Mick Wallace

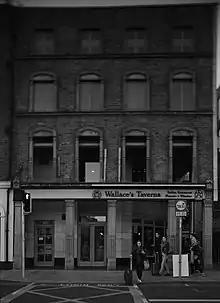
Wallace's Taverna in Wallace's Italian Quarter Development

In May 2011, Wallace said that he would face personal financial ruin and the possible loss of his Dáil seat, if banks were to chase him for personal guarantees he had given them. According to Wallace, his company had passed rents it collected directly to ACCBank since 2008. In a statement Wallace said: "I've tried to build well — we were a very successful company for a long time. We weren't bad, we weren't doing crazy things. We've made money every year for 20 years, employed a lot of people, paid our taxes. But the financial crisis arrived, completely undermined the value of our assets and we're no longer in a great place." He told RTÉ, "If a bank tries to make me bankrupt it has more to do with 'badness' than economics." On 10 October 2011, the Commercial Court ordered Wallace to repay more than €19 million owed to ACCBank. He said he did not have the money.